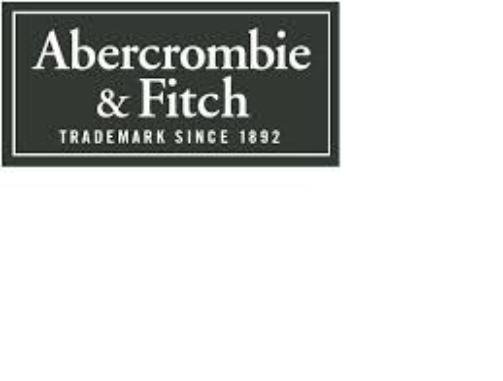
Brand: Abercrombie & Fitch
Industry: Clothes